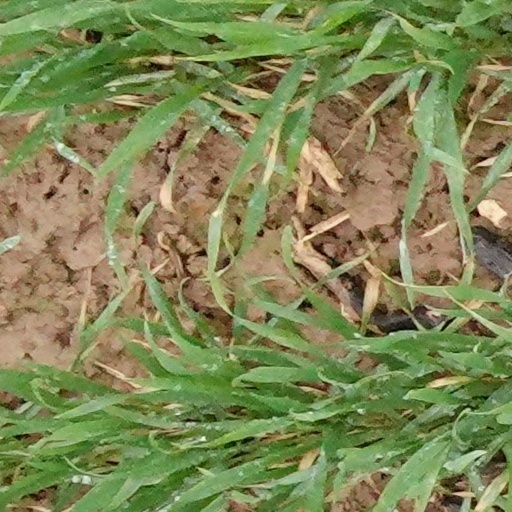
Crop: wheat